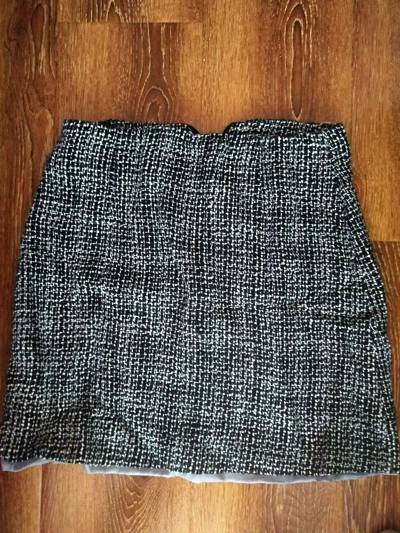
Waste category: clothes